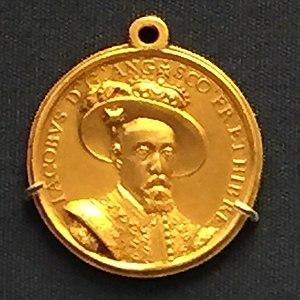
Le Traité de Londres, signé le 18 août 1604, met fin à la guerre anglo-espagnole, qui a duré 19 ans, à des conditions de paix mieux accueillies en Espagne qu'en Angleterre, dans la mesure où les Pays-Bas, alors alliés à l'Angleterre, ne sont pas avantagés par le traité.